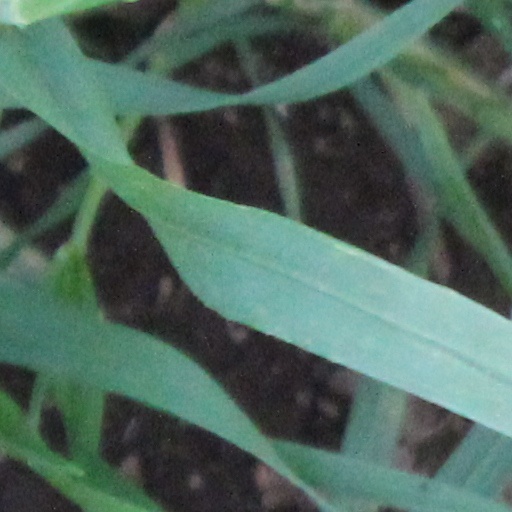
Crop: wheat